Oscar Craig

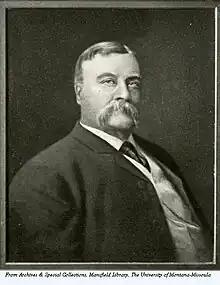
Oscar J. Craig, first president of the University of Montana.

Oscar J. Craig (1846-1911) was the first president of the University of Montana. Craig served as the president between July 1895 to October 1908, and he managed the university almost single-handedly for those thirteen years. Craig taught a few classes each semester, as well as helping to establish the campus itself. He also founded a significant amount of the programs at the university that still persist today. Prior to graduating from DePauw University in 1884, Craig served in the position of Superintendent of City Schools in Sullivan, Indiana for a few years. In 1883, he became a professor at Purdue University, teaching political economy and history before moving to Montana to found the University. Following his presidency, Craig retired from education in 1908 due to ill health.